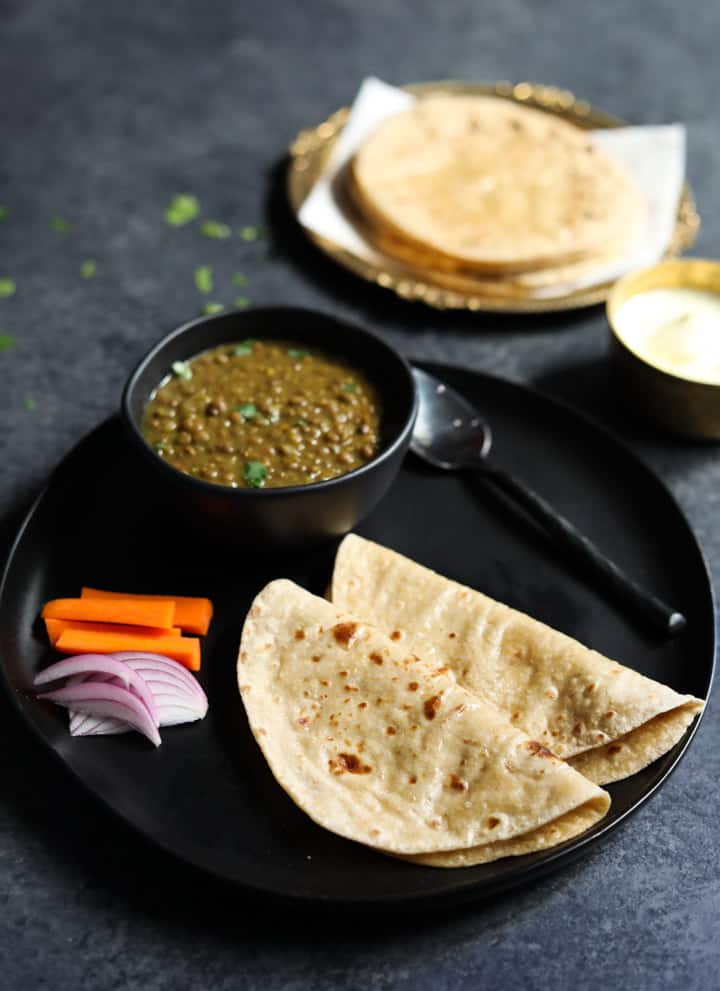
Dish: chapati